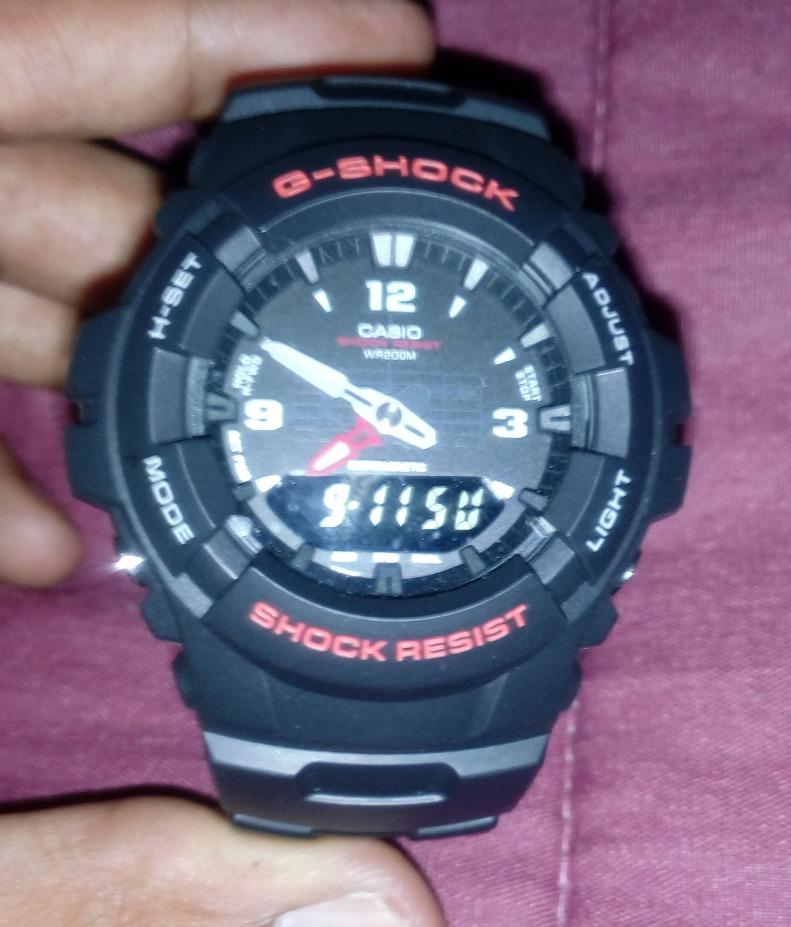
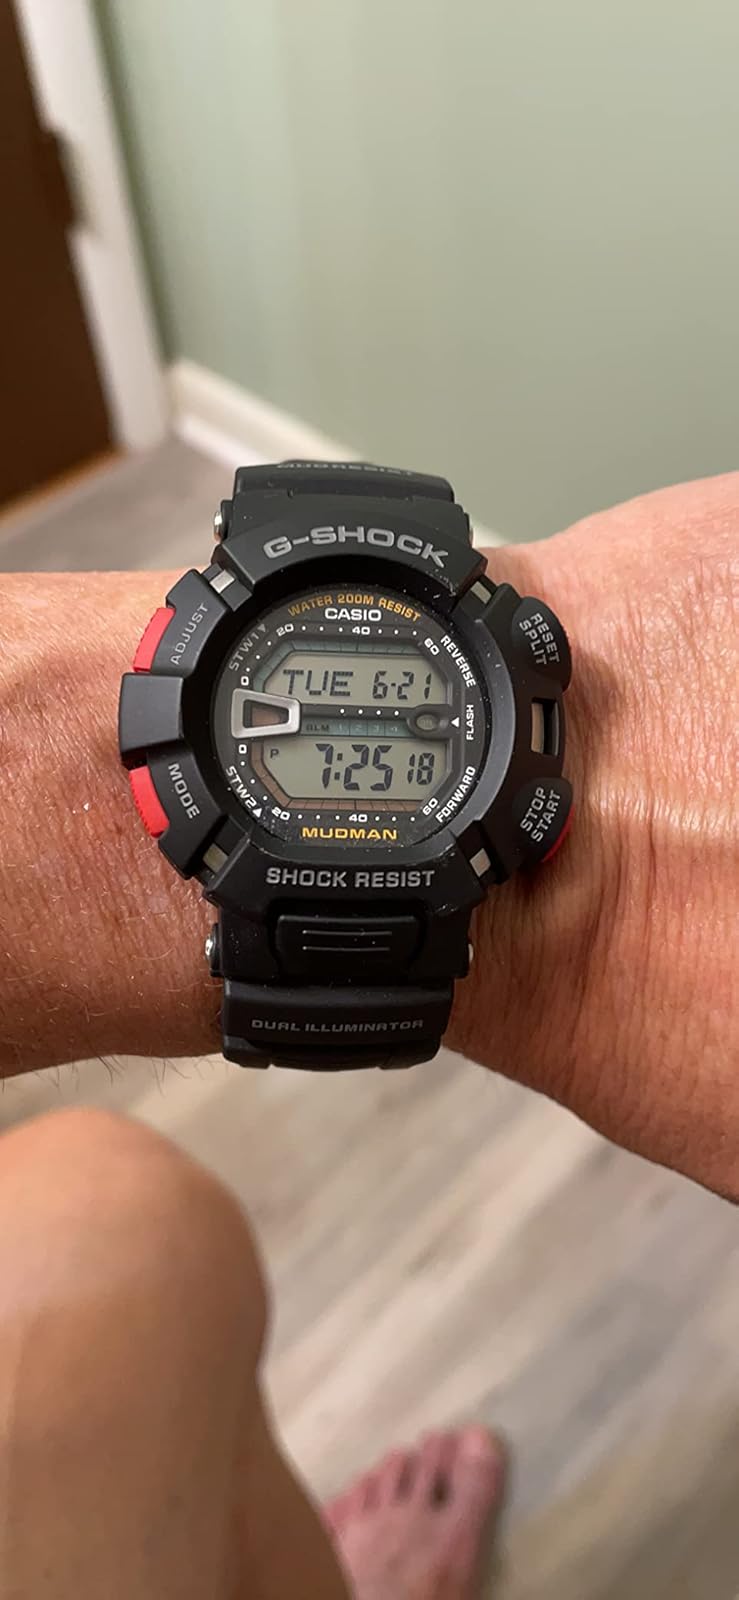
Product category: accessories_watch
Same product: no